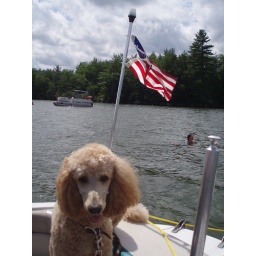
sunny on newfound lake in our boat